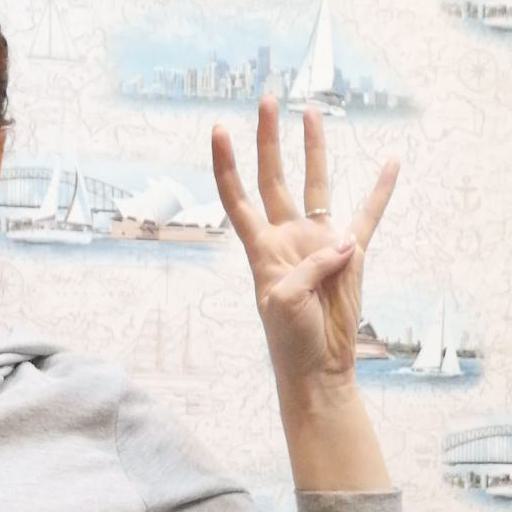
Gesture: four